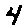
Label: 4